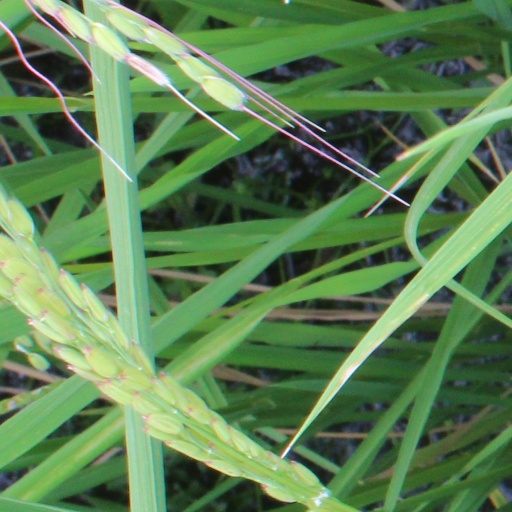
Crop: rice